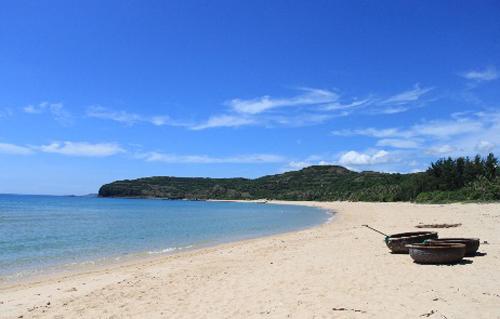
ở trên bãi cát có sự xuất hiện của những chiếc thúng